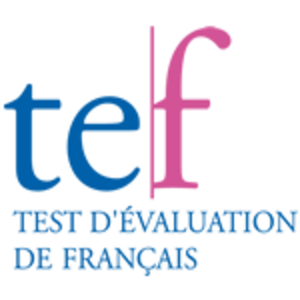
Test d'Evaluation du Français
L’Alliance française Paris Île-de-France est une école d’enseignement du français langue étrangère. Établissement privé d'enseignement supérieur, organisme de formation reconnu, l'Alliance française Paris Île-de-France est une association loi de 1901 reconnue d'utilité publique. Elle accueille près de 12 000 étudiants de 160 nationalités différentes chaque année.